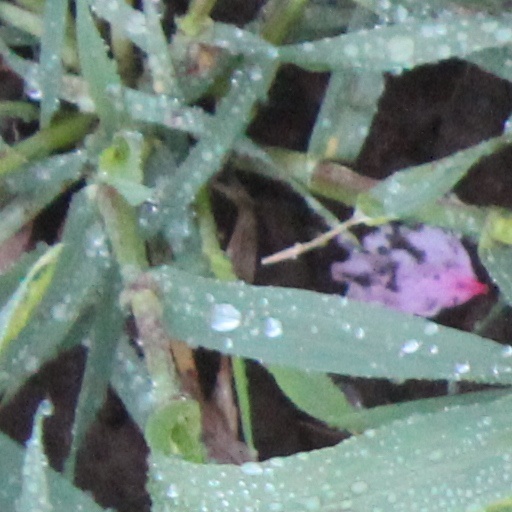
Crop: wheat